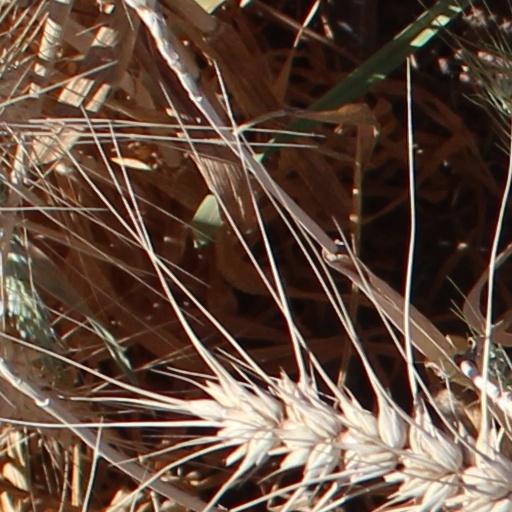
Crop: wheat